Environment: lab
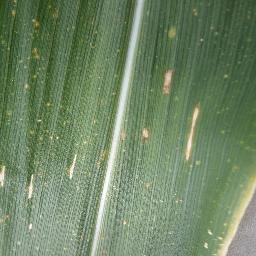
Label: gray_leaf_spot